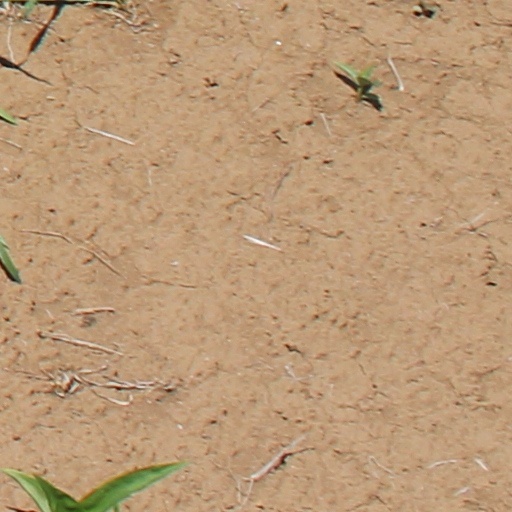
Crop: wheat